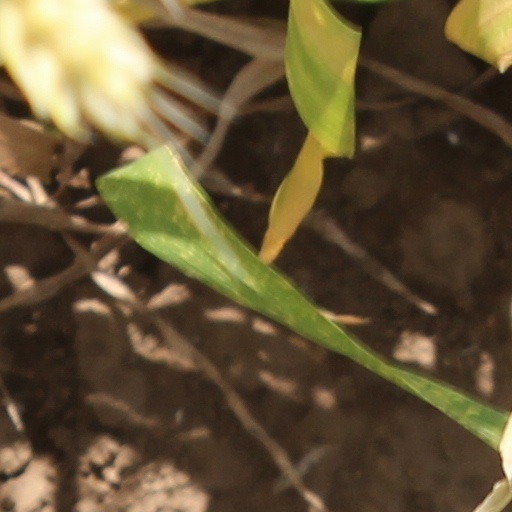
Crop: wheat